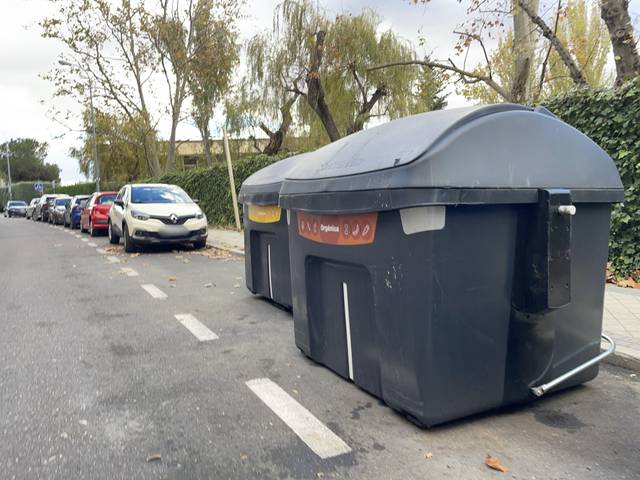
Region: Spain
Coordinates: 40.478, -3.873